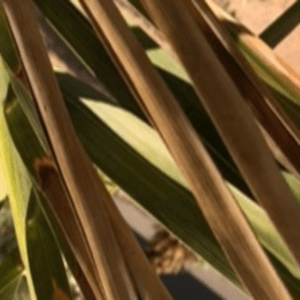
Label: Magnesium Deficiency